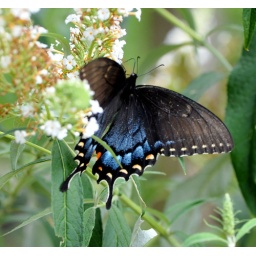
Taken on my white butterfly bush near the house